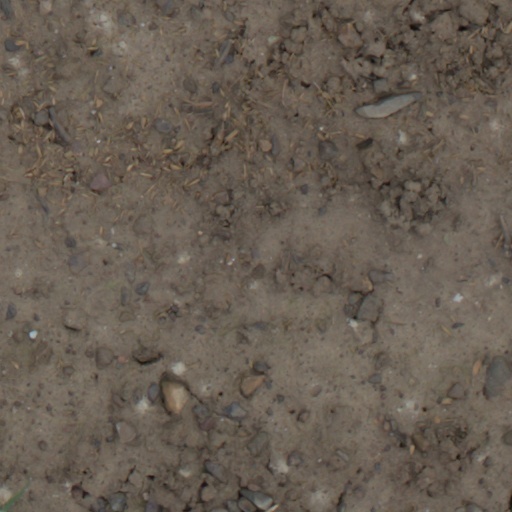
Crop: wheat